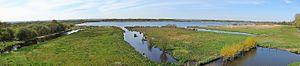
Réserve naturelle nationale du marais Vernier, vue panoramique
Le Marais-Vernier est une région naturelle du département de l'Eure en région Normandie. Issue d'un ancien méandre de la Seine, cette région constitue une dépression semi-circulaire de 4 500 hectares qui regroupe prairies humides, marais, roselières, canaux, mares, étangs, tourbières, courtils et bocages. Cette mosaïque de paysages dans un seul et unique ensemble représente une entité écologique